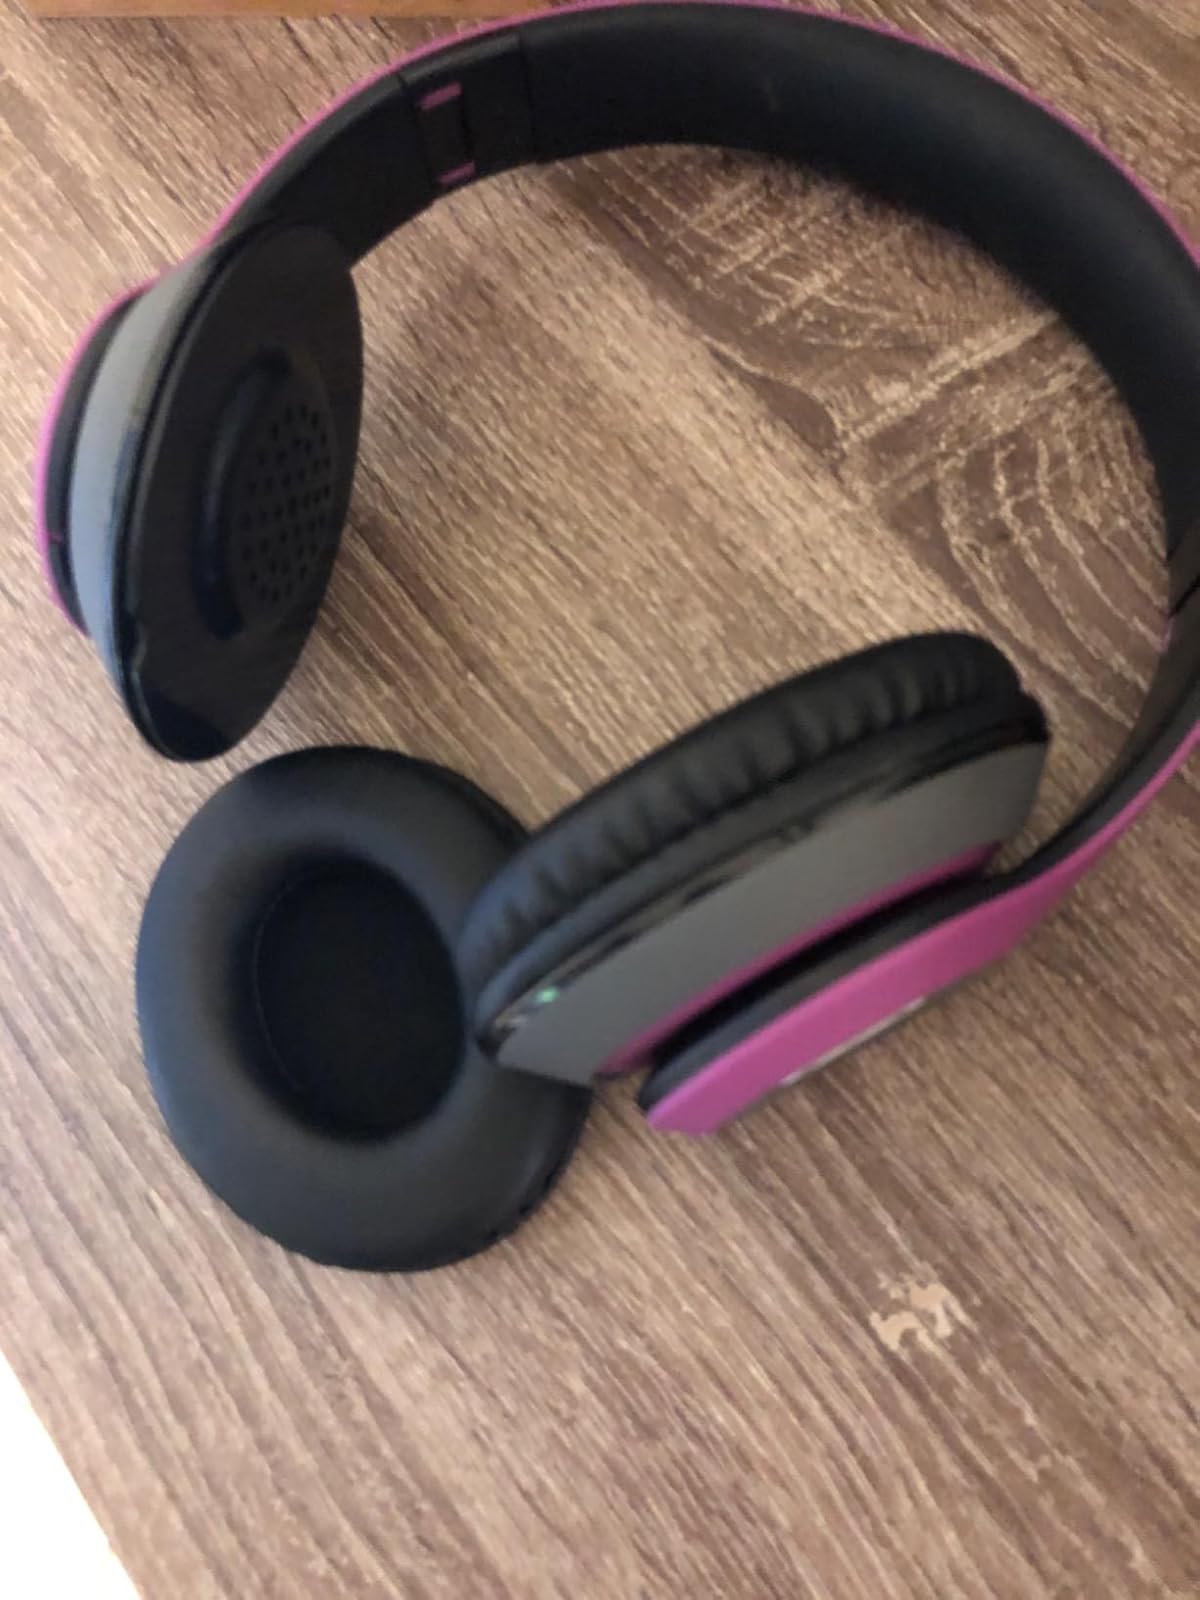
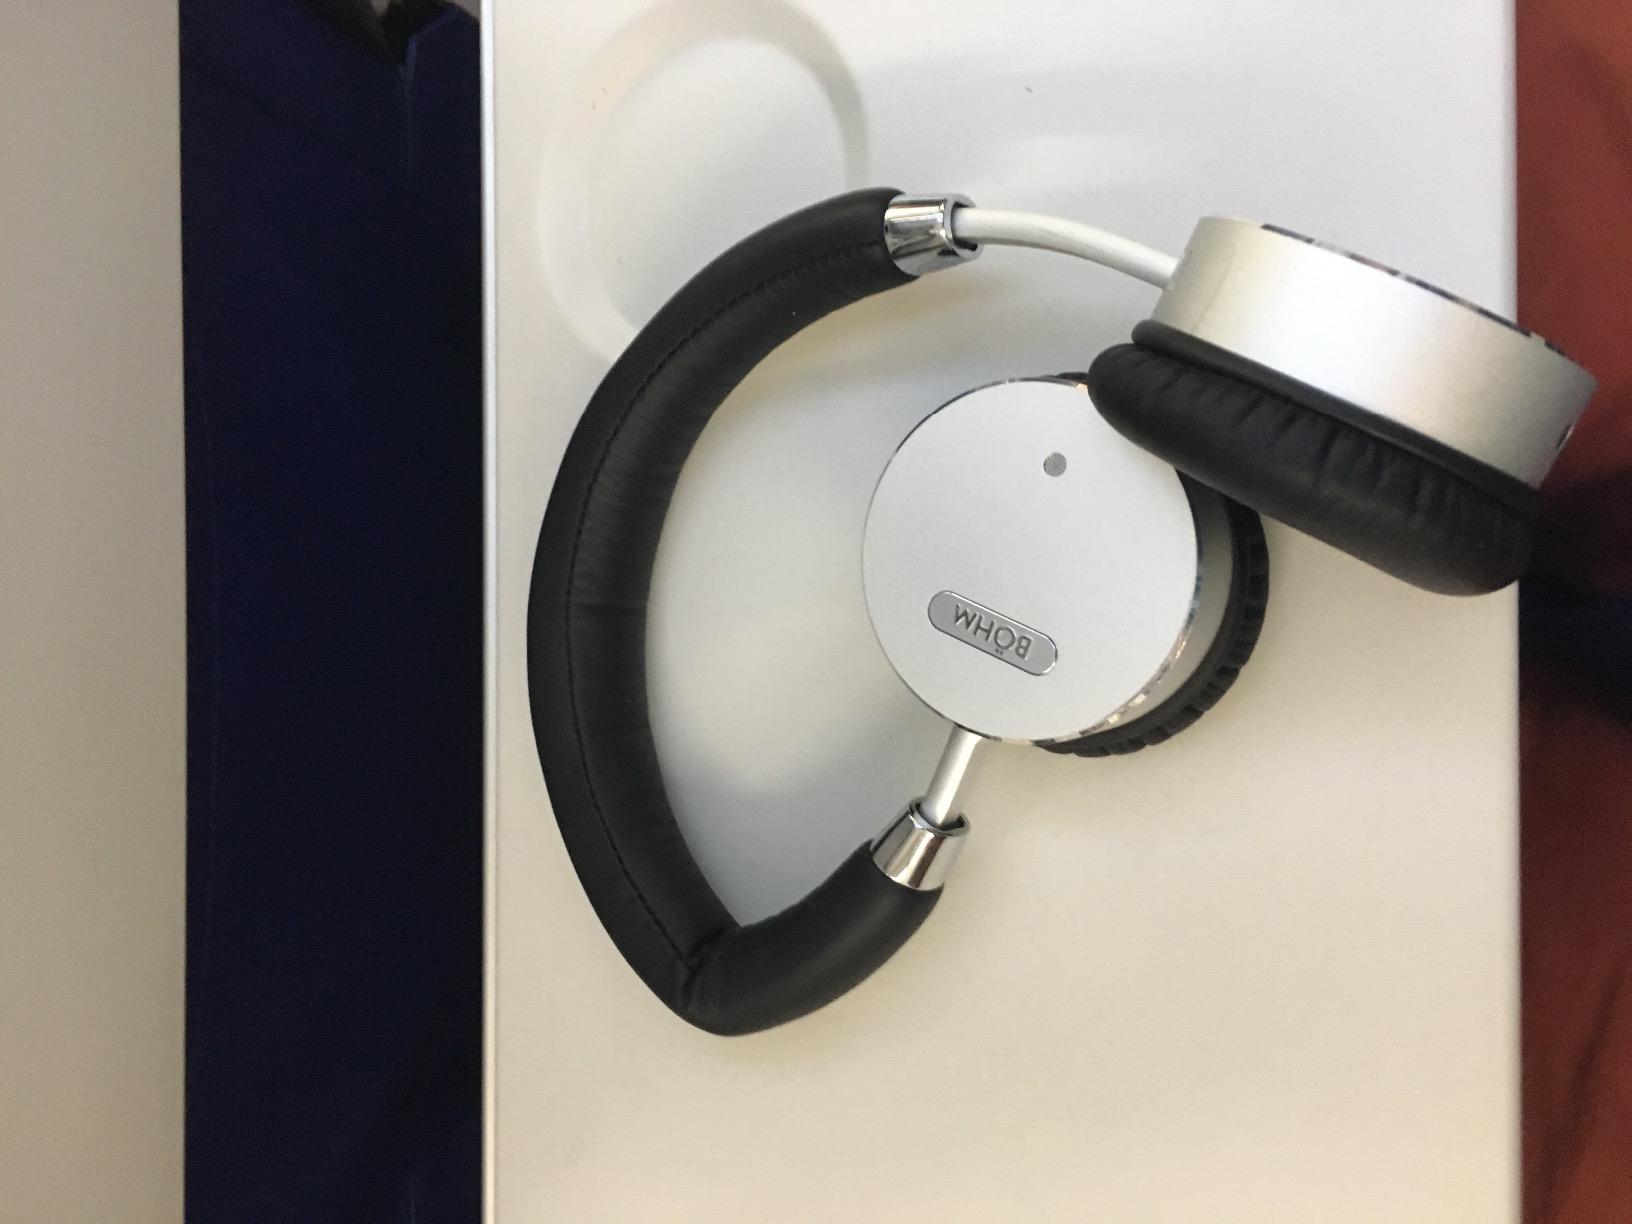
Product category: headphones
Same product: no